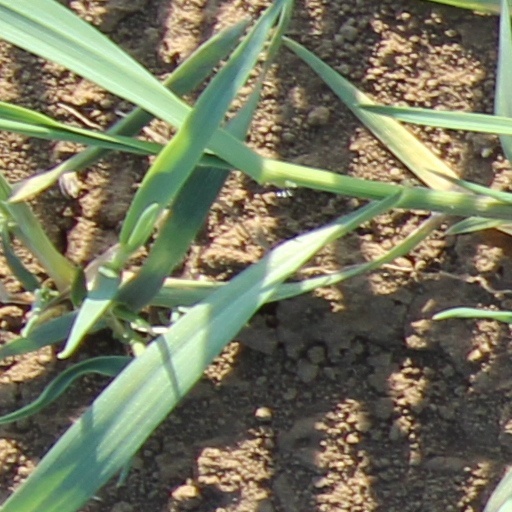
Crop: wheat